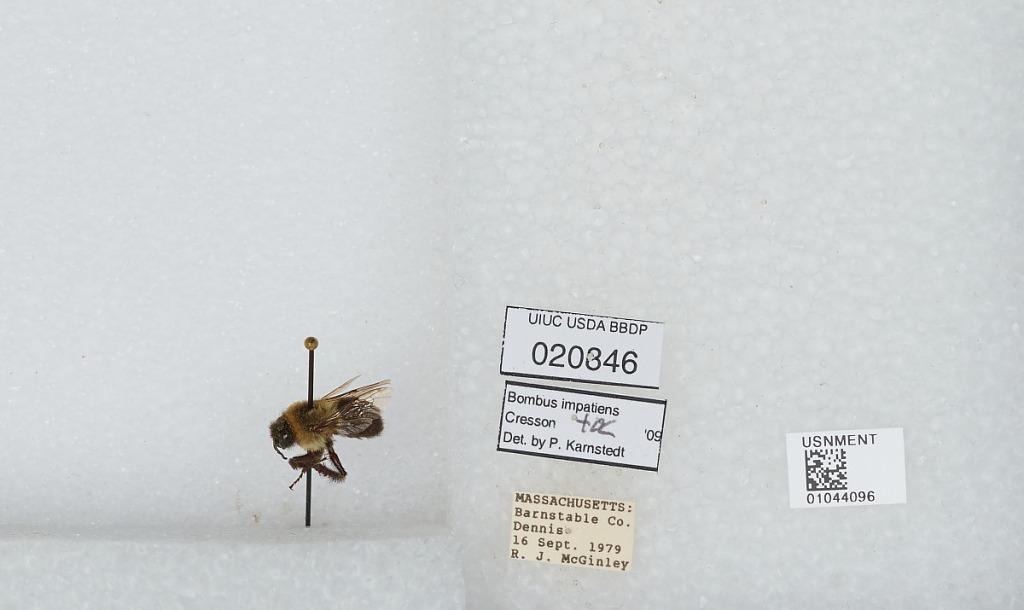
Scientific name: Bombus sp.
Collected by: R. McGinley
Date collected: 1979-9-16
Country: United States
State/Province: Massachusetts
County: Barnstable
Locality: Dennis
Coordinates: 41.7354, -70.1939
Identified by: Karnstedt, P.